Occipital bun

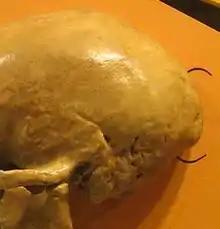
The occipital bun on a Neanderthal skull

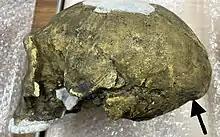
The occipital bun pointed out on a Neanderthal skull

The occipital bun is a protuberance of the occipital bone. Its size and shape has been compared to that of a dinner roll. It is a quintessential trait of Neanderthals, though it is a trend in archaic "Homo" species. The true purpose of the occipital bun has not yet been defined. However, some studies have found possible evolutionary purposes. In a study published in "Proceedings of the Royal Society B", the occipital bun has been attributed to the enlargement of the visual cortex; this is hypothesized to be an adaptation to lower light levels found in the higher latitudes of Europe. This enlarged visual cortex also correlates with larger eyes among Neanderthals. The occipital bun has also been hypothesized to function in relieving stress on the neck muscles, offsetting the weight of the Neanderthal's heavier, more robust face.